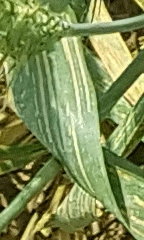
Label: Wheat___Yellow_Rust